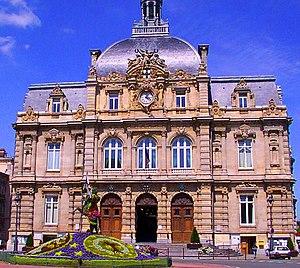
Tourcoing est une commune française située dans le département du Nord, dans les Hauts-de-France. Avec 97 476 habitants en 2016 selon l'INSEE, elle est la troisième ville de la région Hauts-de-France, derrière Lille et Amiens. Elle est le chef-lieu de deux cantons.